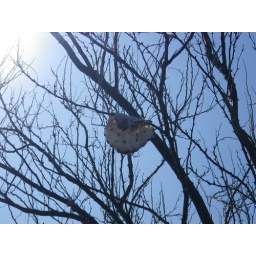
Notice anything #2: what is that white thing and why is it high up in a tree